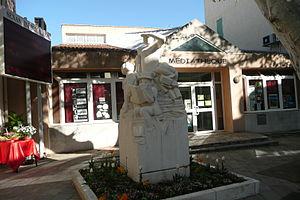
Médiathèque à Sénas.